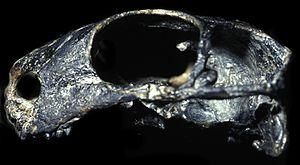
Patranomodon est un genre éteint de thérapsides anomodontes, possiblement insectivores, ayant vécu au milieu du Permien moyen, dans ce qui est aujourd’hui l’Afrique du Sud.